Seal of New York City

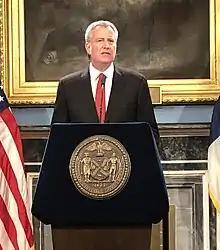
Bill de Blasio, the city's 109th mayor, speaking from a lectern adorned with the city seal

The New York City Administrative Code states that the seal "shall be used for all requisite purposes" by the city clerk and "all other officers of the city who are required or authorized to have or use the corporate seal of the city". It then states that the seal can be: